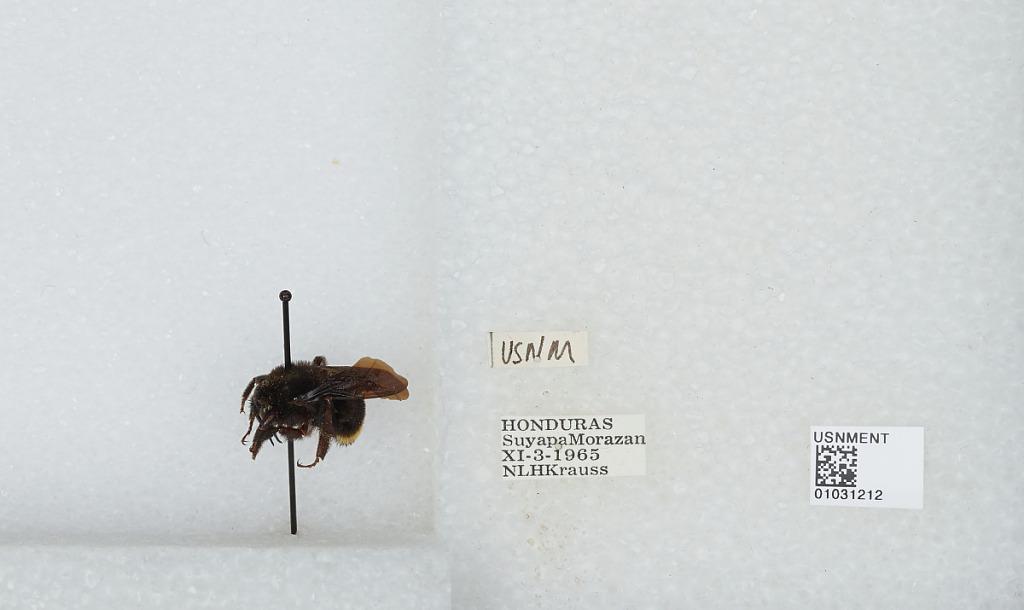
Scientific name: Bombus (Pyrobombus) mixtus Cresson
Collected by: N. Krauss
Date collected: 1965-11-3
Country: Honduras
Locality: Suyapa Morazan